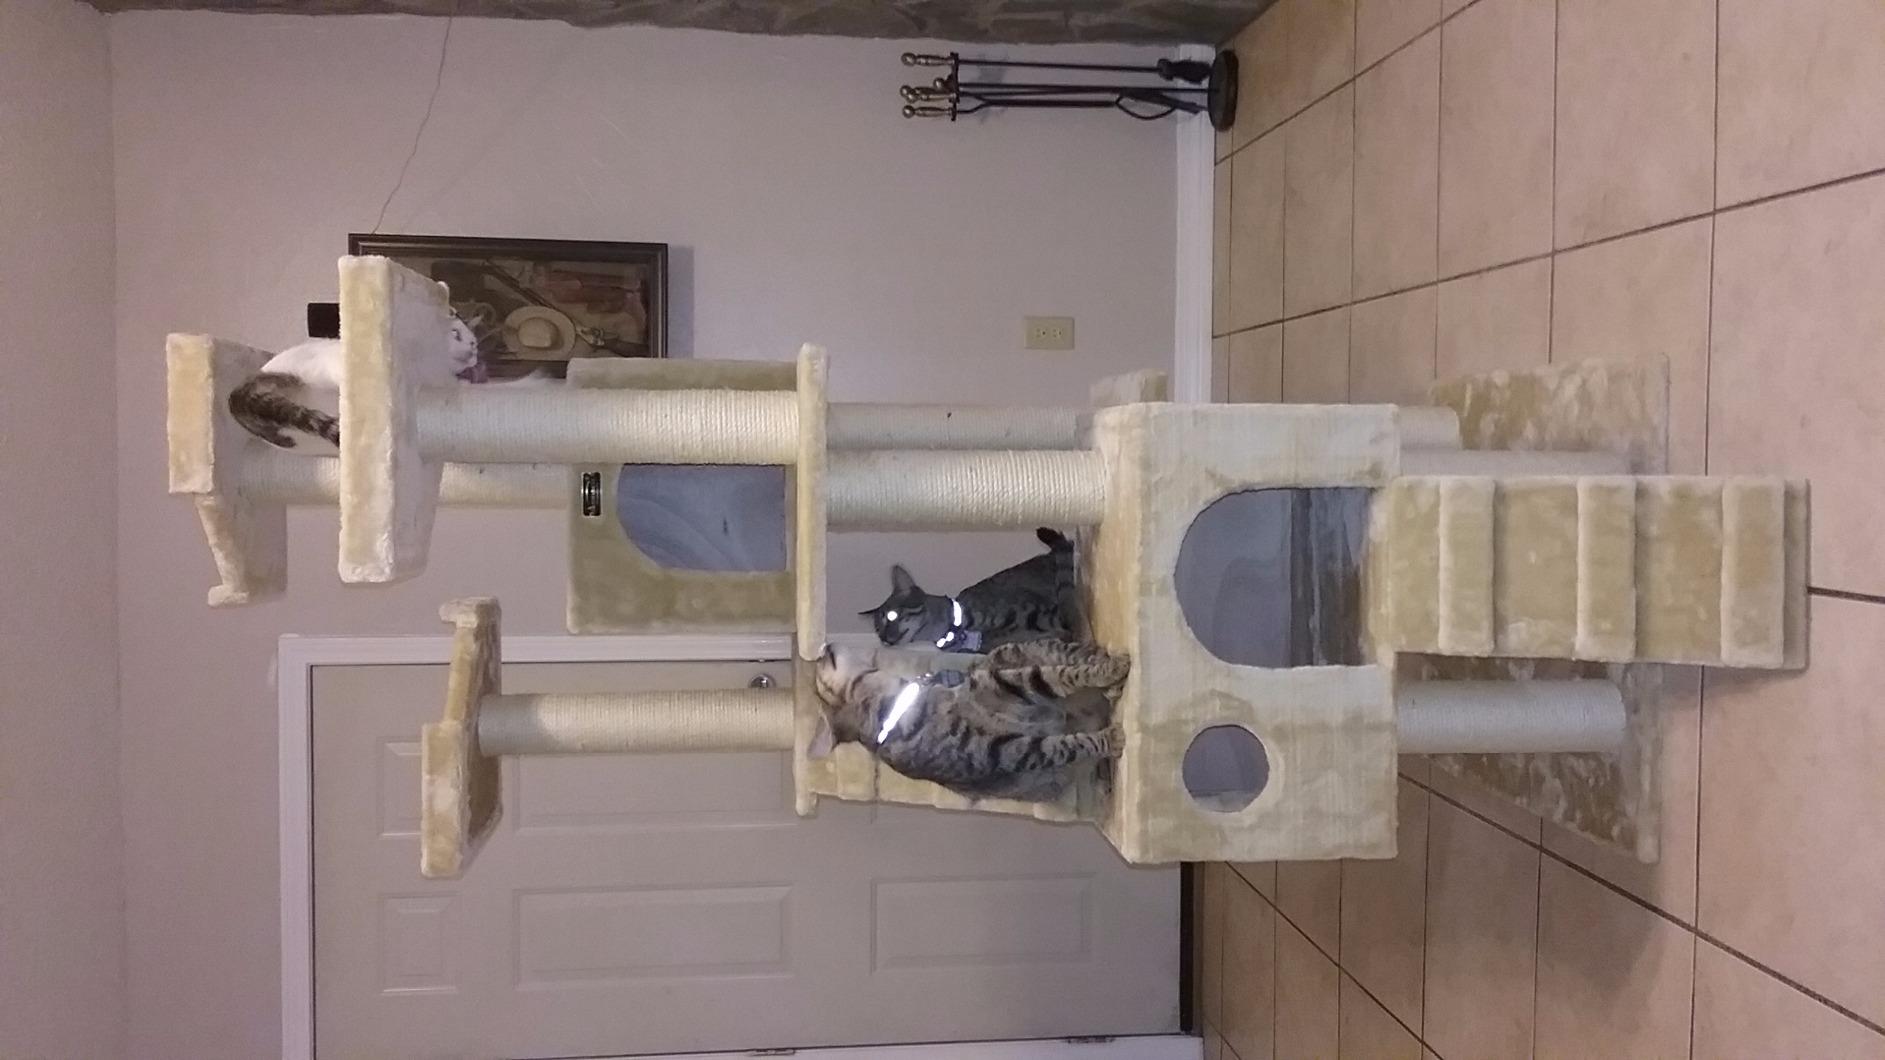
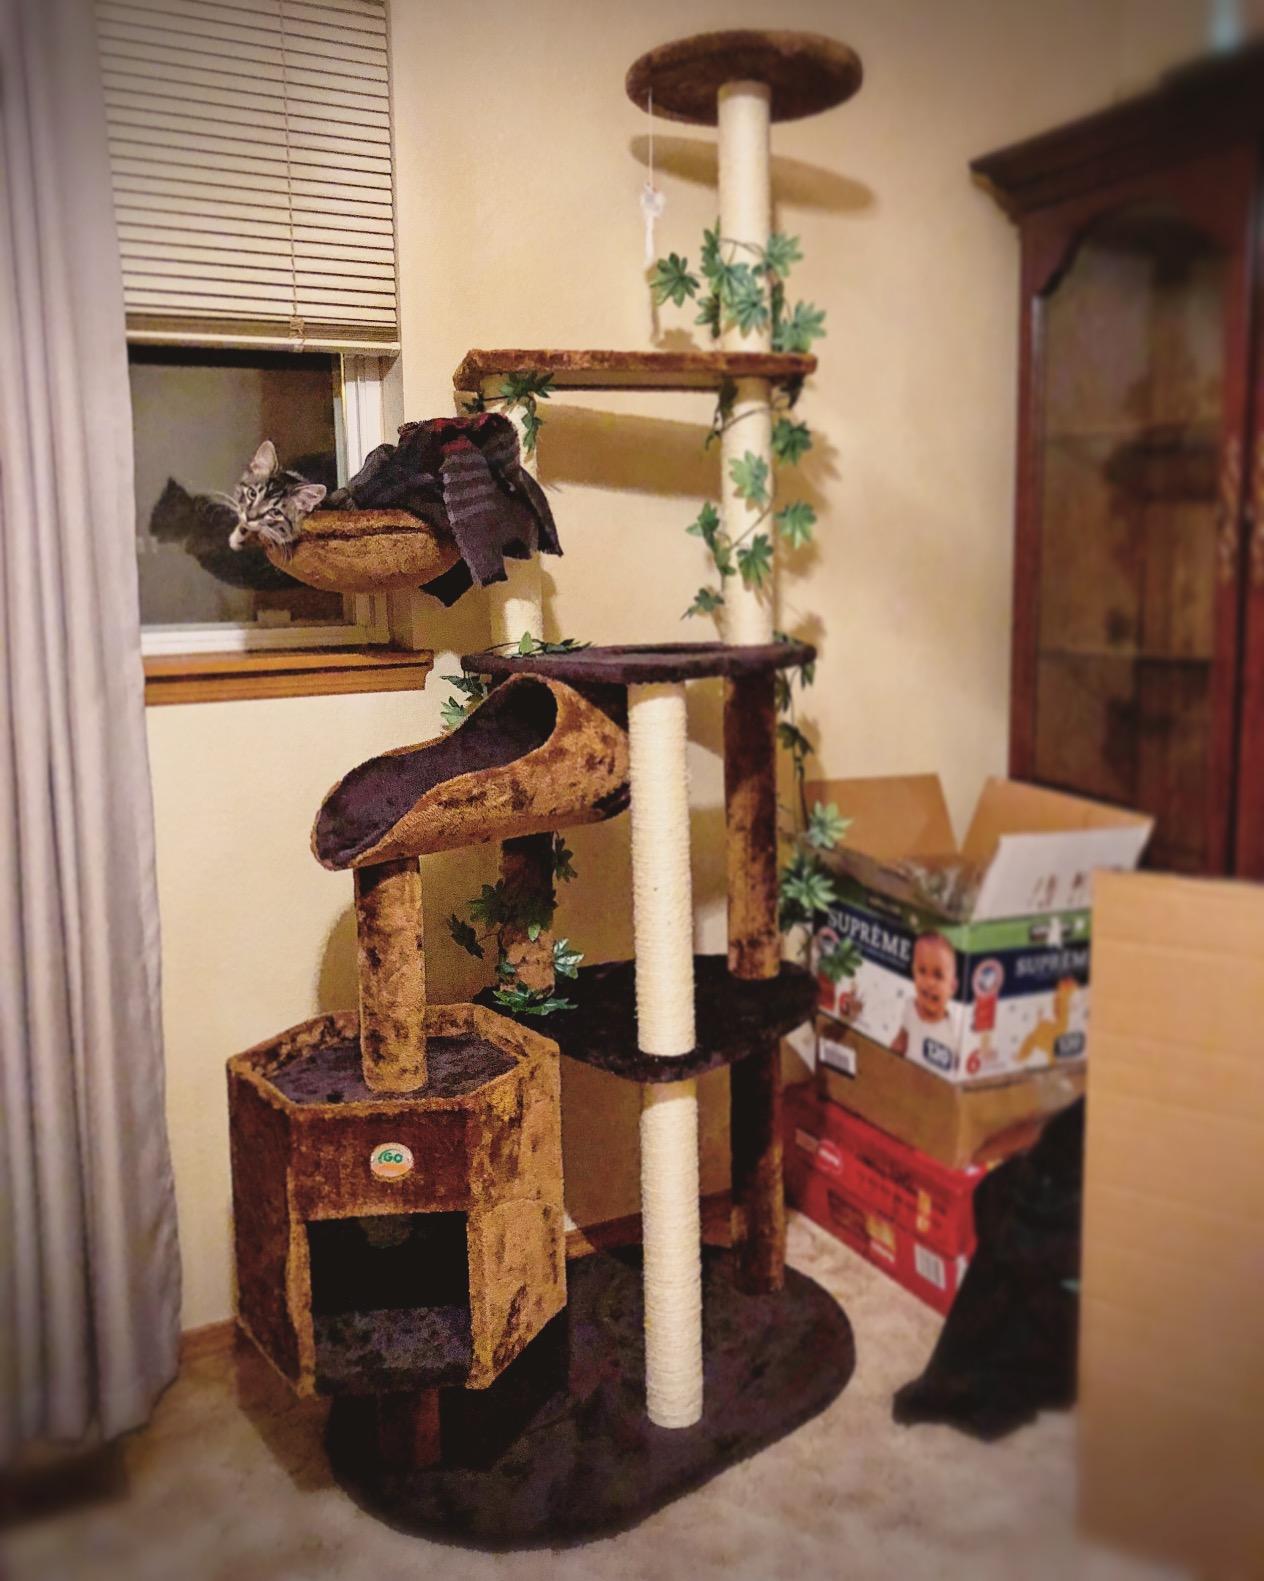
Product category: items_cat tree
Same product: no